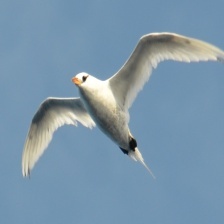
Species: WHITE TAILED TROPIC
Scientific name: PHAETHON LEPTURUS